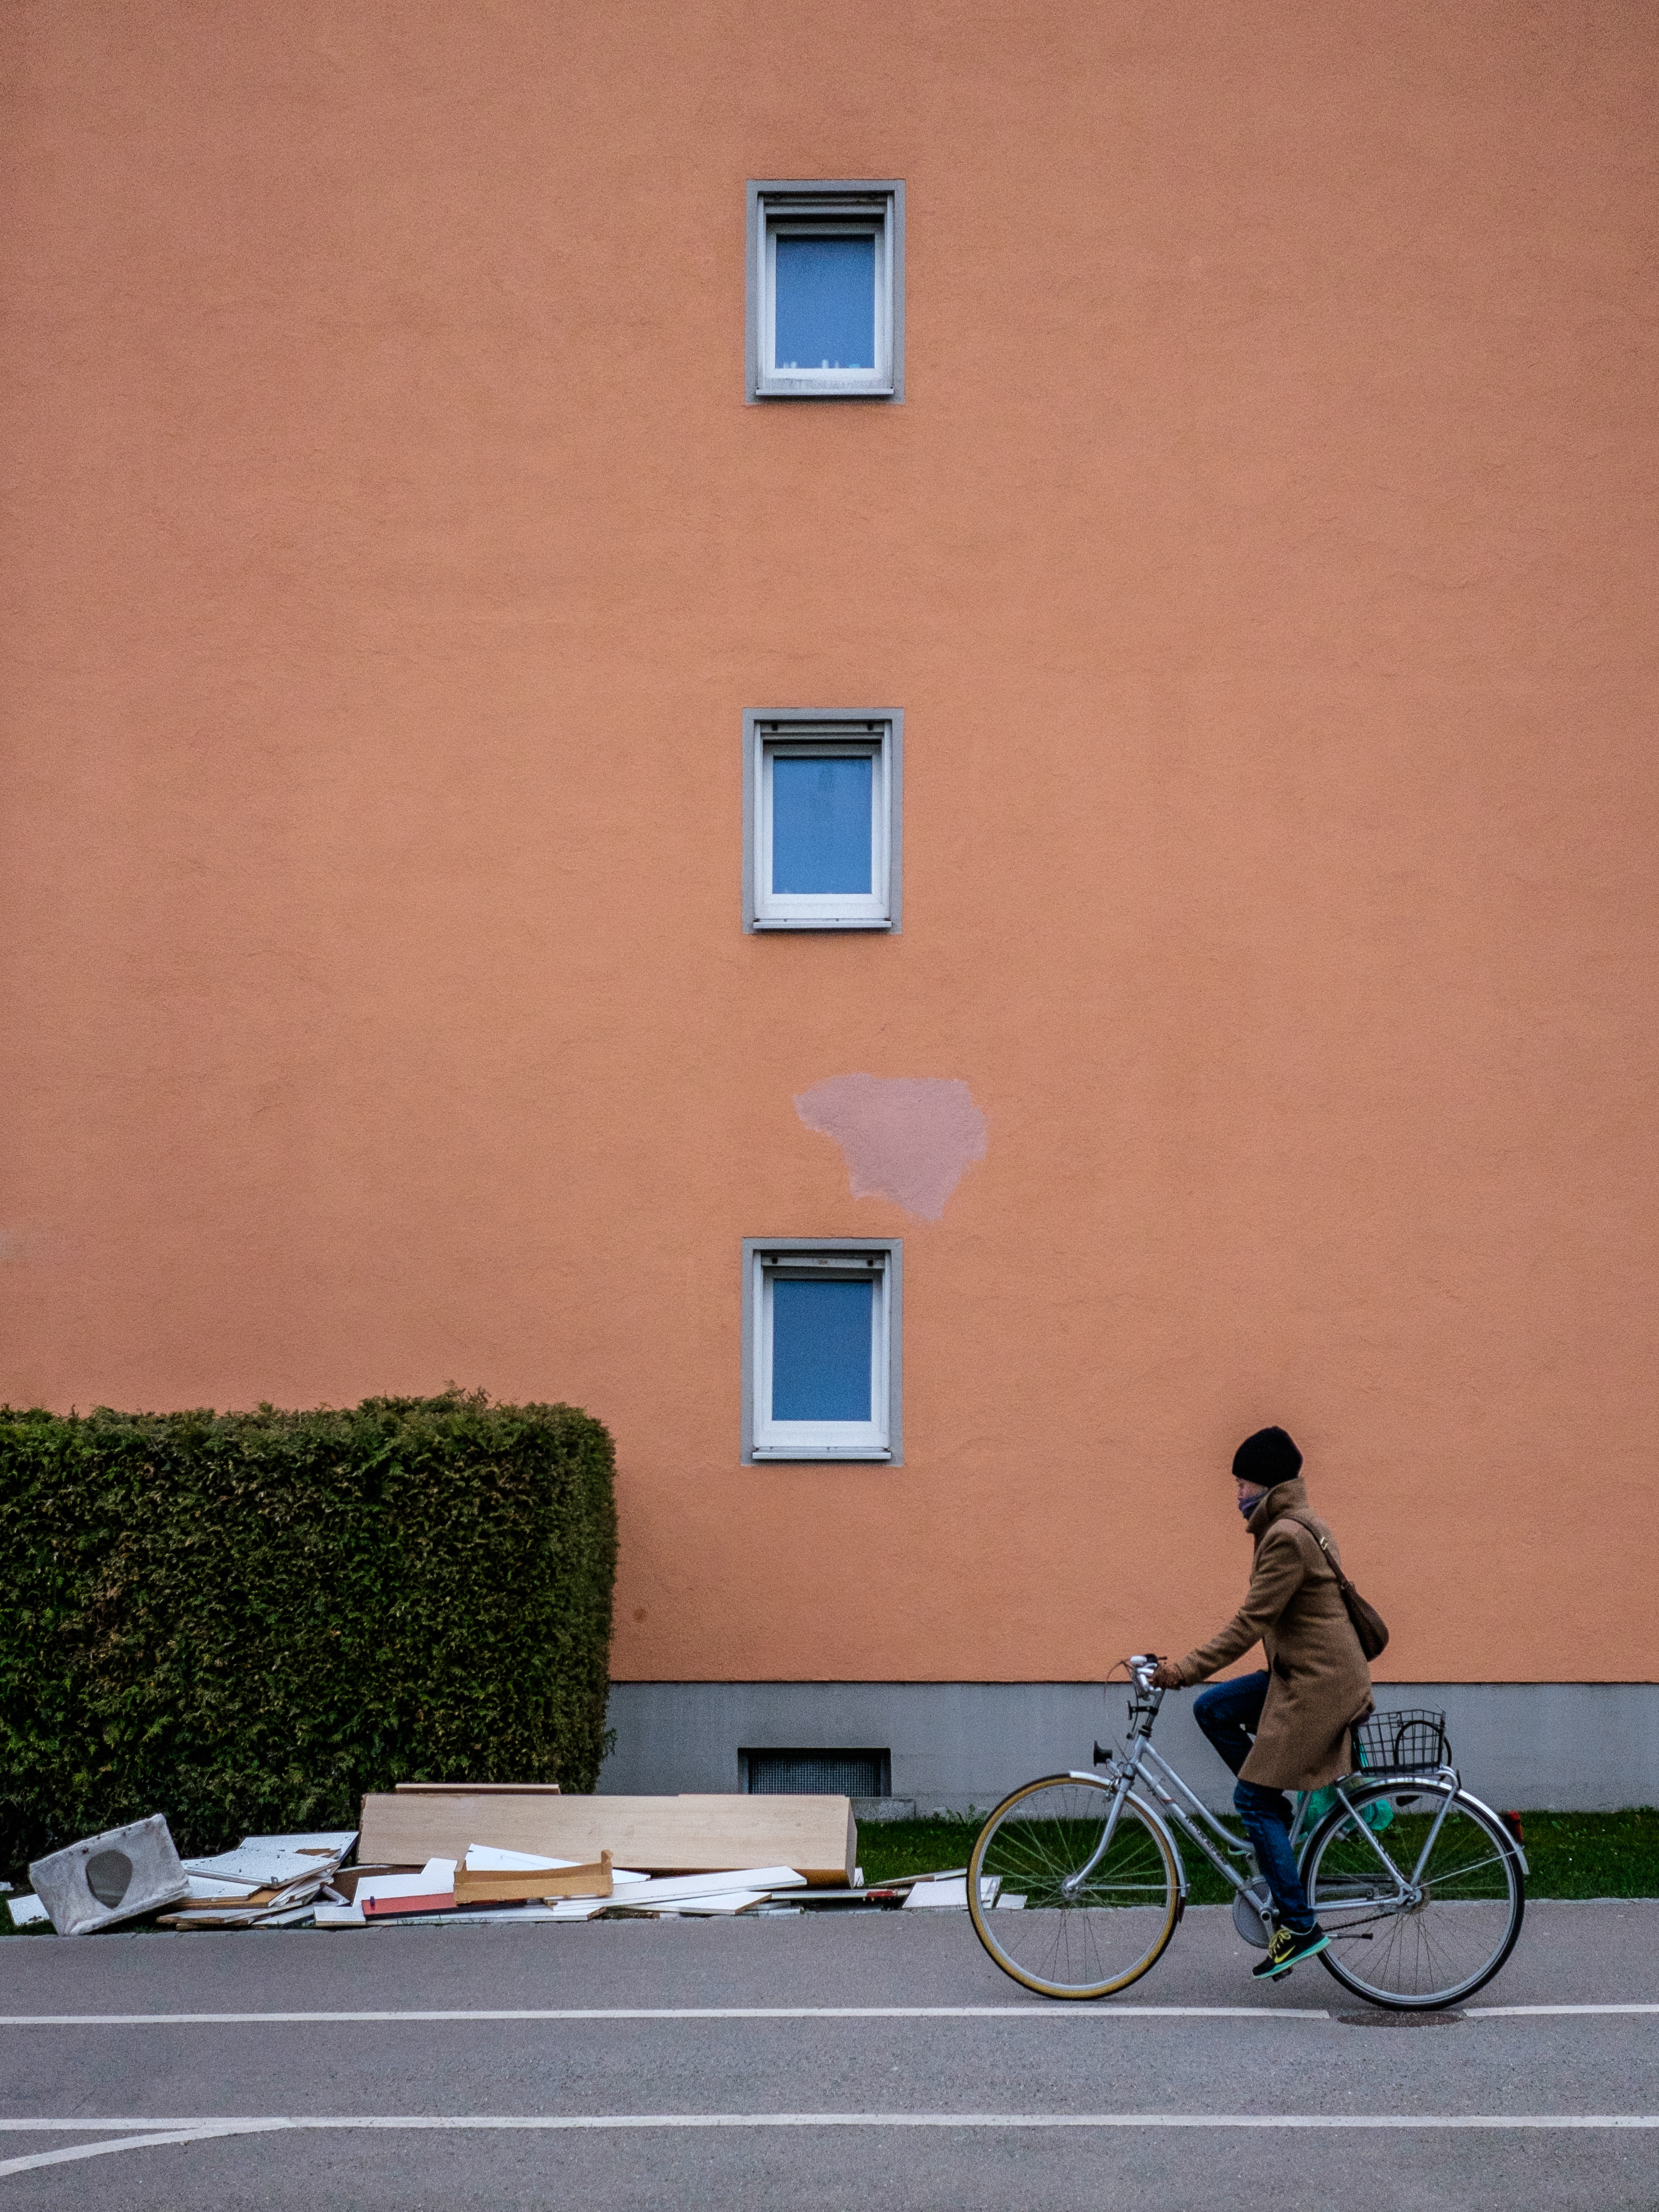
architecture, people, woman, sport, street, window, bicycle, bike, city, wall, explore, cyclist, vehicle, color, facade, lane, streetphotography, flickr, cycling, project, candid, creativecommons, stadt, waste, germany, deutschland, fenster, scene, bayern, bavaria, farbe, trash, garbage, rad, citylandscape, urbanlandscape, menschen, strase, unposed, ungestellt, strasenfotografie, architektur, fassade, scheibe, fahrrad, fahrradfahren, radfahrer, frau, 365, 366, augsburg, erwachsener, fujixt1, fujifilmxt1, hochformat, project365, projekt, szene, adult, photoaday, pictureaday, portraitformat, project366, streettog, tog, zweisichtde, zweisichtig, 43, stadtlandschaft, radfahren, m ll